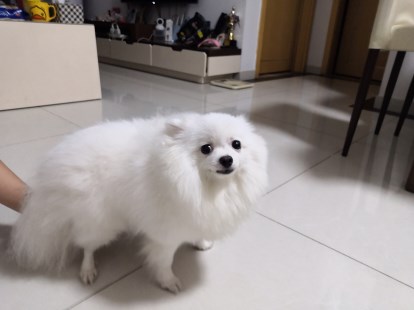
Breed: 1936-n000005-Pomeranian